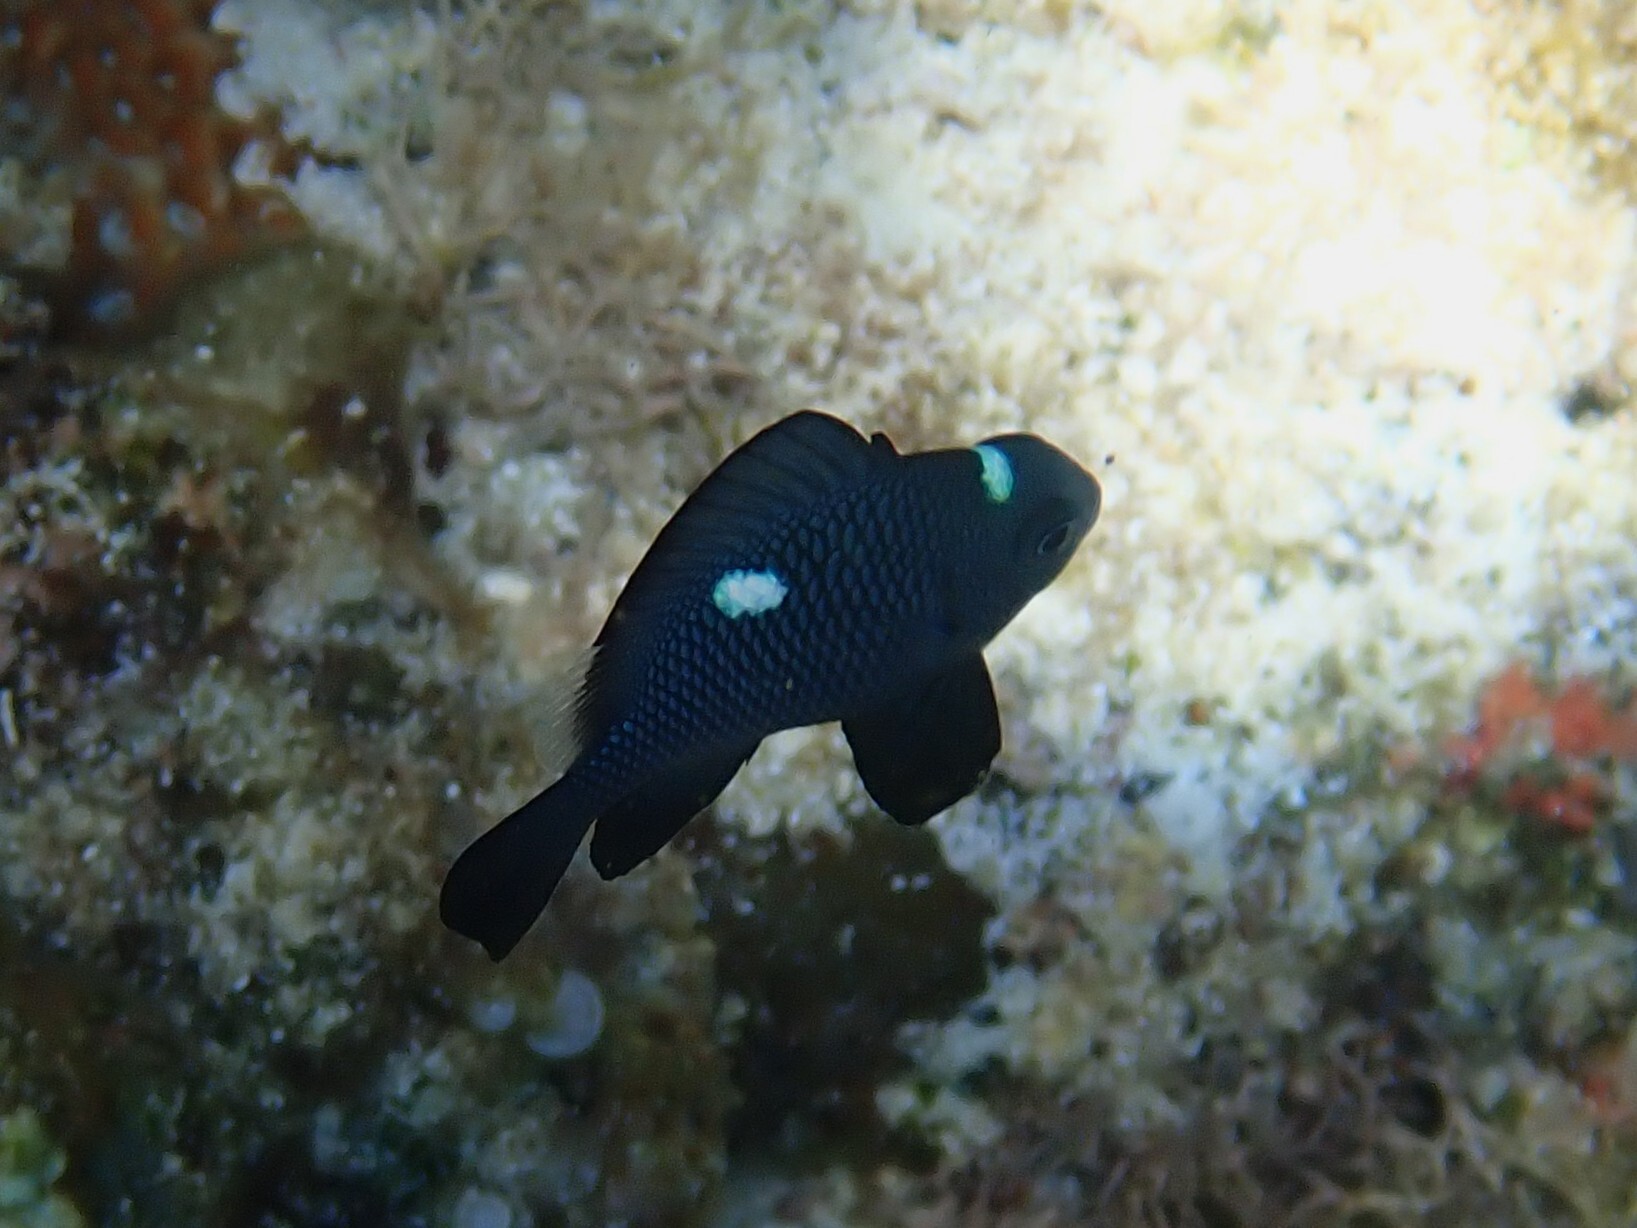
fish (species not among the labelled classes)